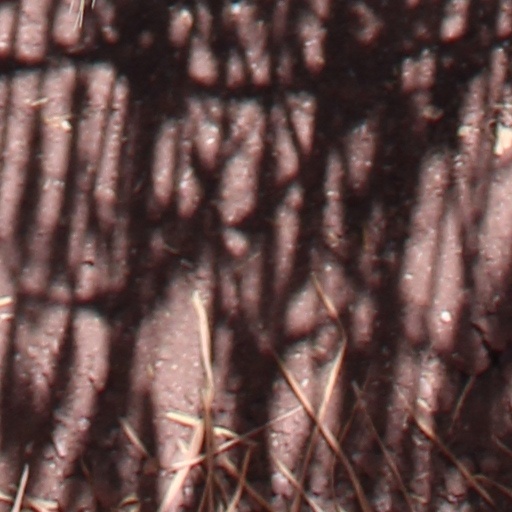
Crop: wheat